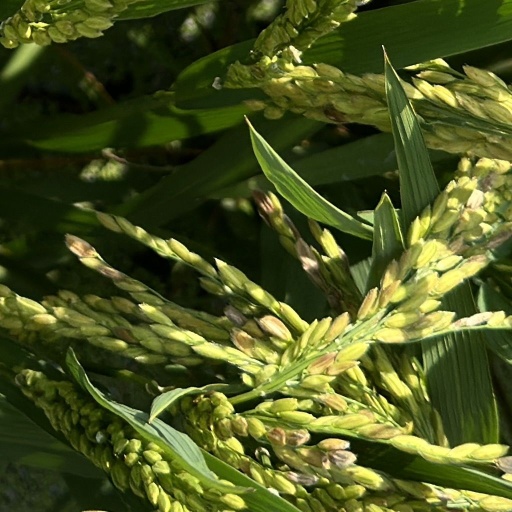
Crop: rice